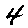
Label: 4